Fox Hunt (novel)

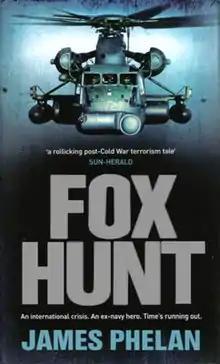
First edition

Fox Hunt is Australian thriller author James Phelan's first novel, released in 2006.